Whether the Weather Is Fine

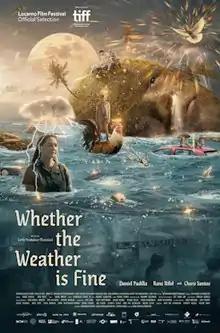
Festival poster

Whether the Weather is Fine or Kun Maupay Man It Panahon is a 2021 Philippine drama film directed and co-written by Carlo Francisco Manatad in his feature directorial debut. The film is a disaster movie which combines satirical and surreal elements. Starring Daniel Padilla, Rans Rifol, and Charo Santos-Concio, the film is set against the backdrop of the devastation caused by the 2013 Typhoon Haiyan in the Philippines. The film is a joint production by Black Sheep Productions, Globe Studios, and Dreamscape Entertainment.